Archduke Joseph of Austria (Palatine of Hungary)

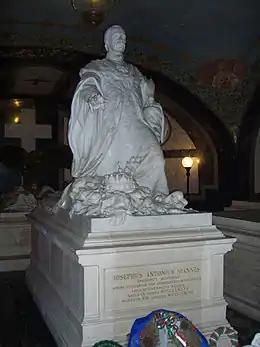
The tombstone of Palatine Joseph, inscribed in Latin: 'Joseph Anton John / Archduke of Austria / of the Kingdom of Hungary for half a century palatine / and lieutenant of the king / born 9 March 1776 / died 13 January 1847'.

In early 1803, Archduke Joseph visited his late wife's family on his mother-in-law's invitation. Part of the reason for the invitation was to arrange a new marriage for him: Empress Elizabeth Alexeievna wanted him to wed her older sister, Princess Amalia of Baden, a plan supported by the new emperor, Alexander I. Amalia was known for her kindness and goodness but not her beauty, and Joseph was not attracted to her, deciding early on that he would not propose. For her part, the Princess disliked Joseph's personality. Empress Elizabeth persuaded Empress Dowager Maria (who had great influence over her son-in-law) to convince the Archduke to marry Amalia. Joseph did not want to offend his mother-in-law, and waited for weeks before explicitly rejecting the idea.